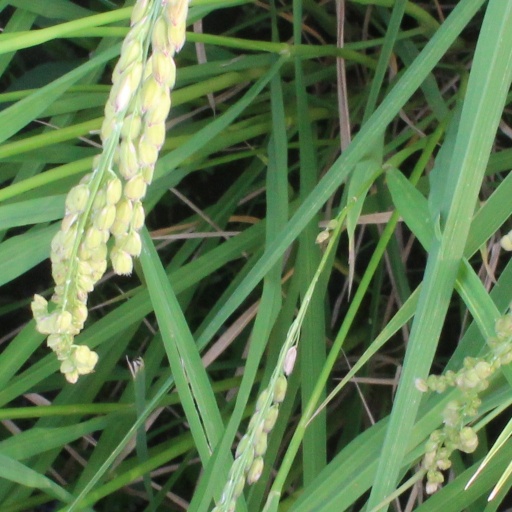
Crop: rice